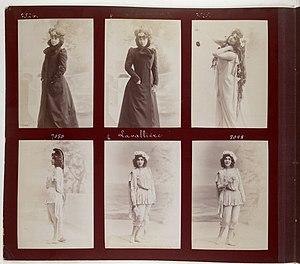
Album Reutlinger de portraits divers, vol. 1. Frandaz